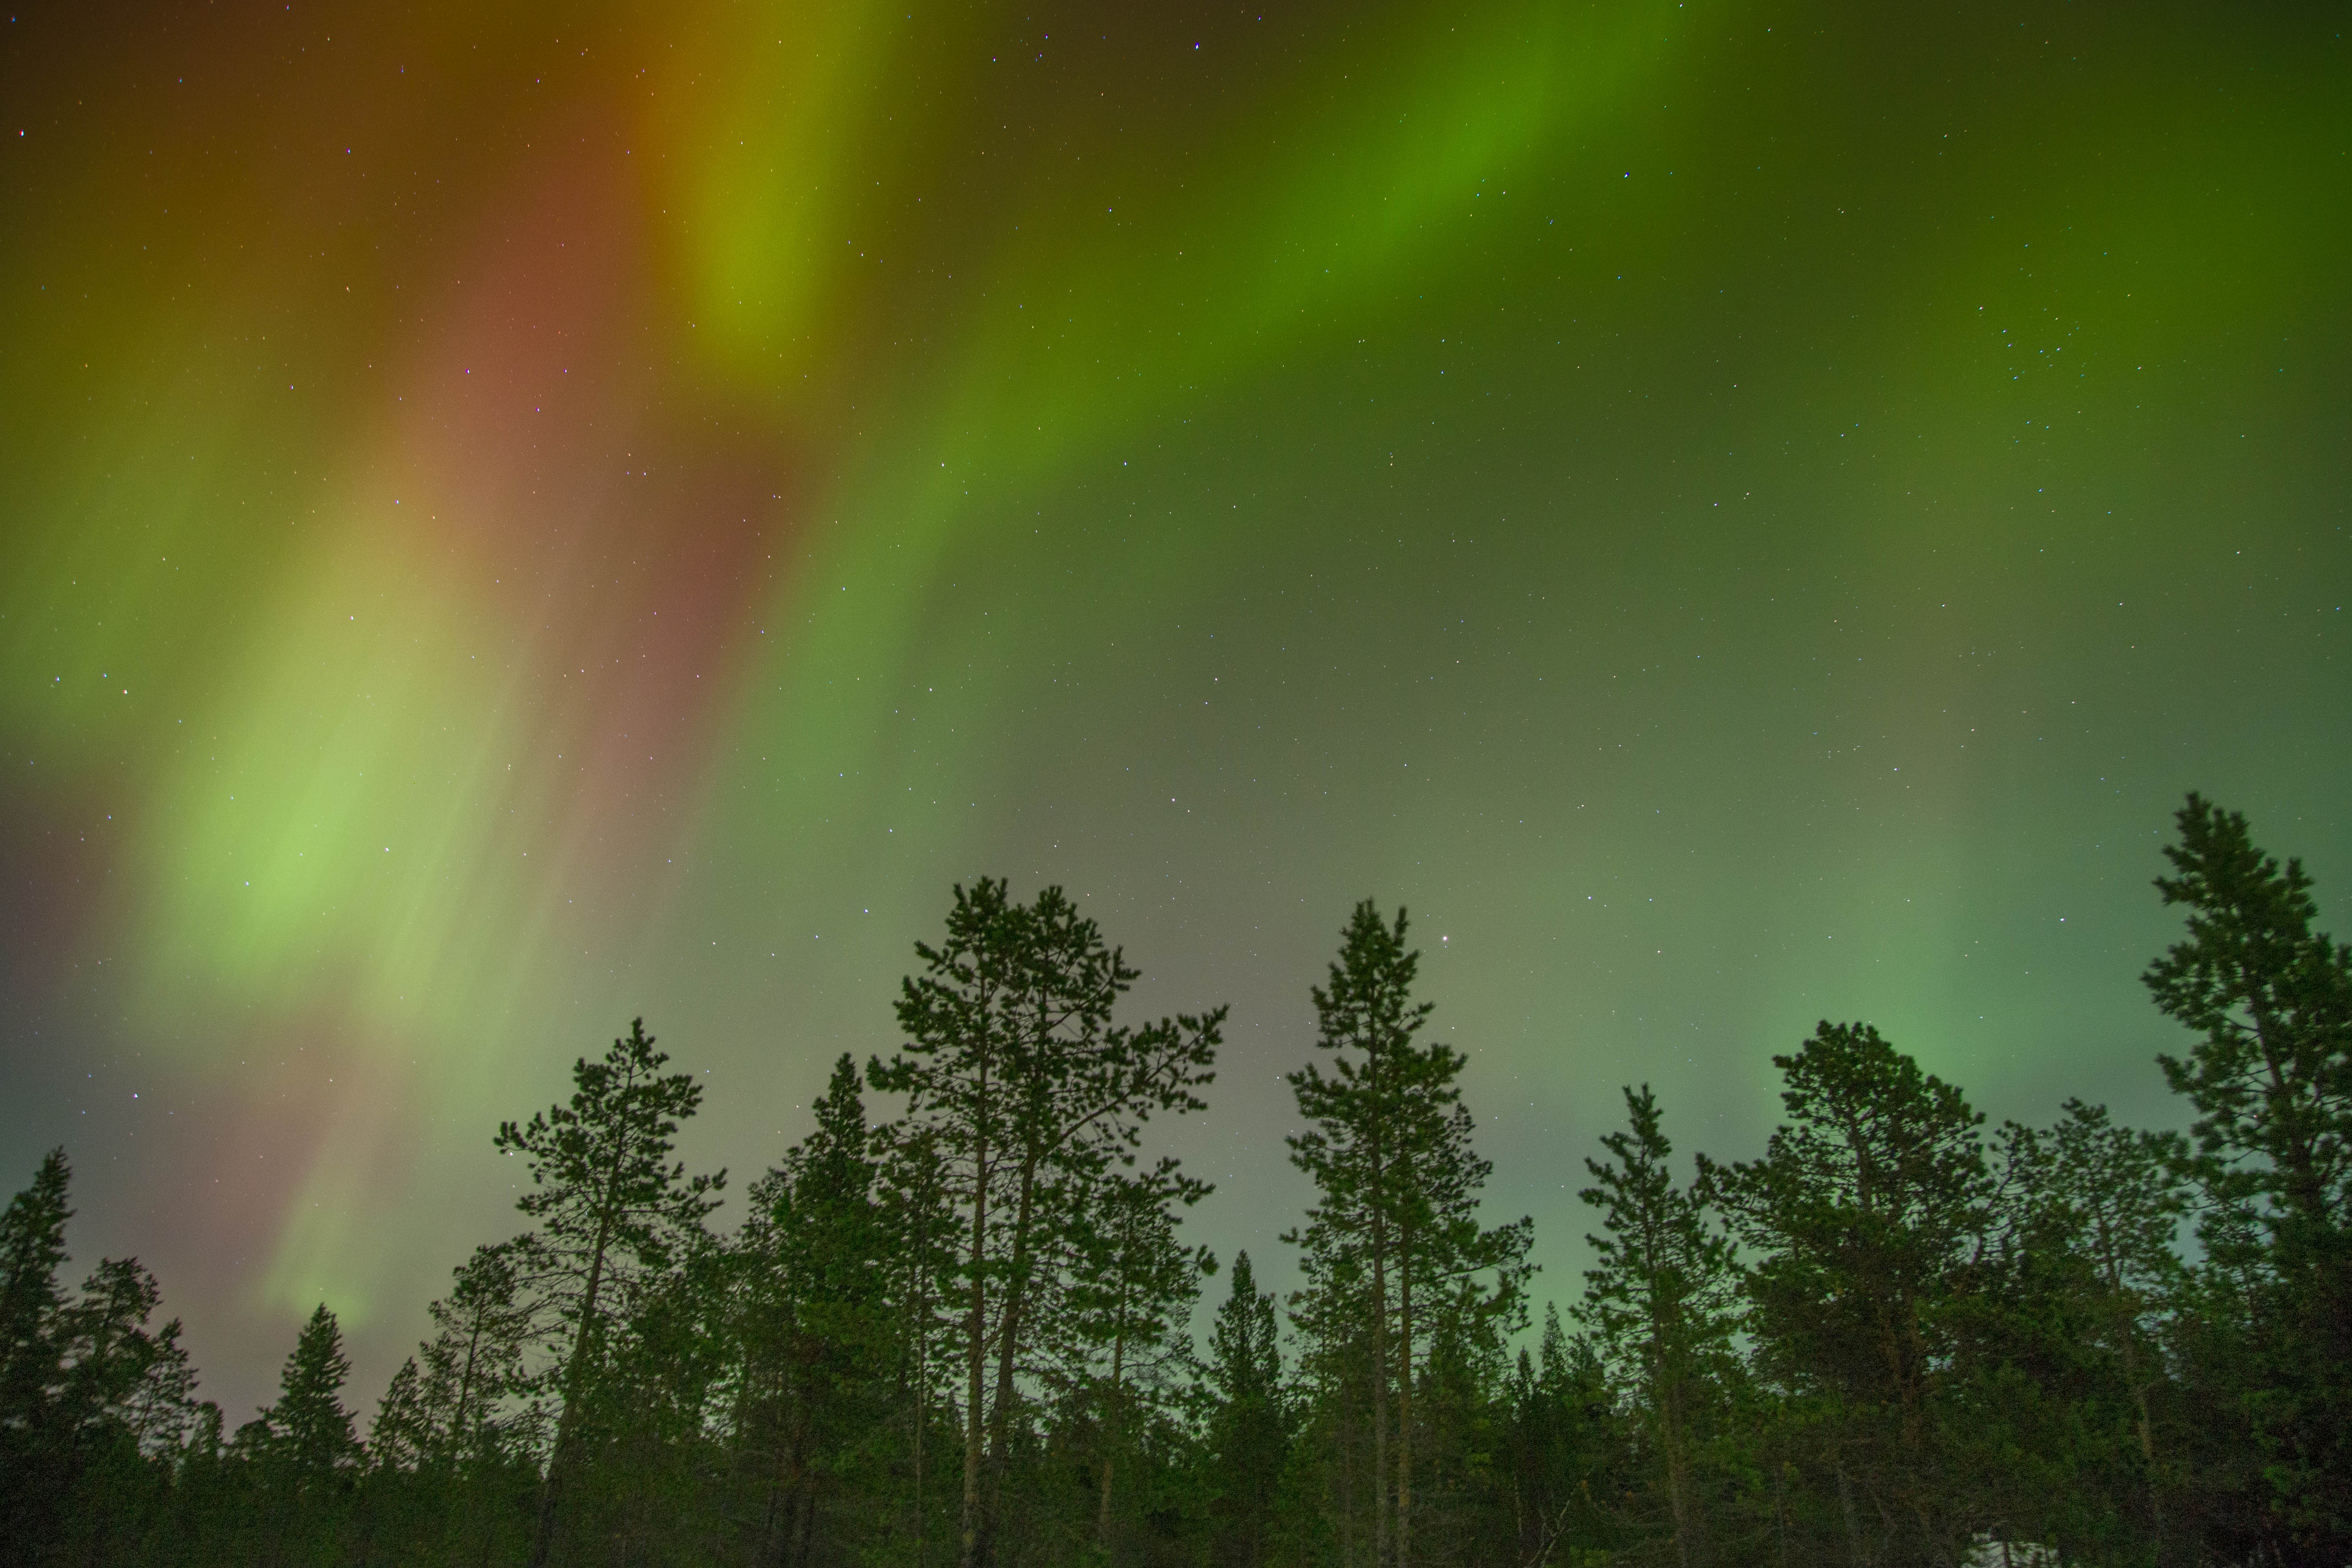
landscape, nature, outdoor, winter, sky, night, sunlight, adventure, atmosphere, green, scenic, space, aurora, aurora borealis, polar, north, lights, colors, astronomy, sweden, northern lights, borealis, scandinavia, physics, phenomenon